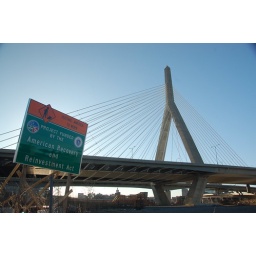
"American Recovery and Reinvestment Act" (ARRA) sign near the base of the Zakim Bridge, Charlestown MA